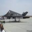
Label: airplane